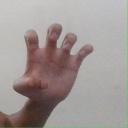
अक्षर: झ